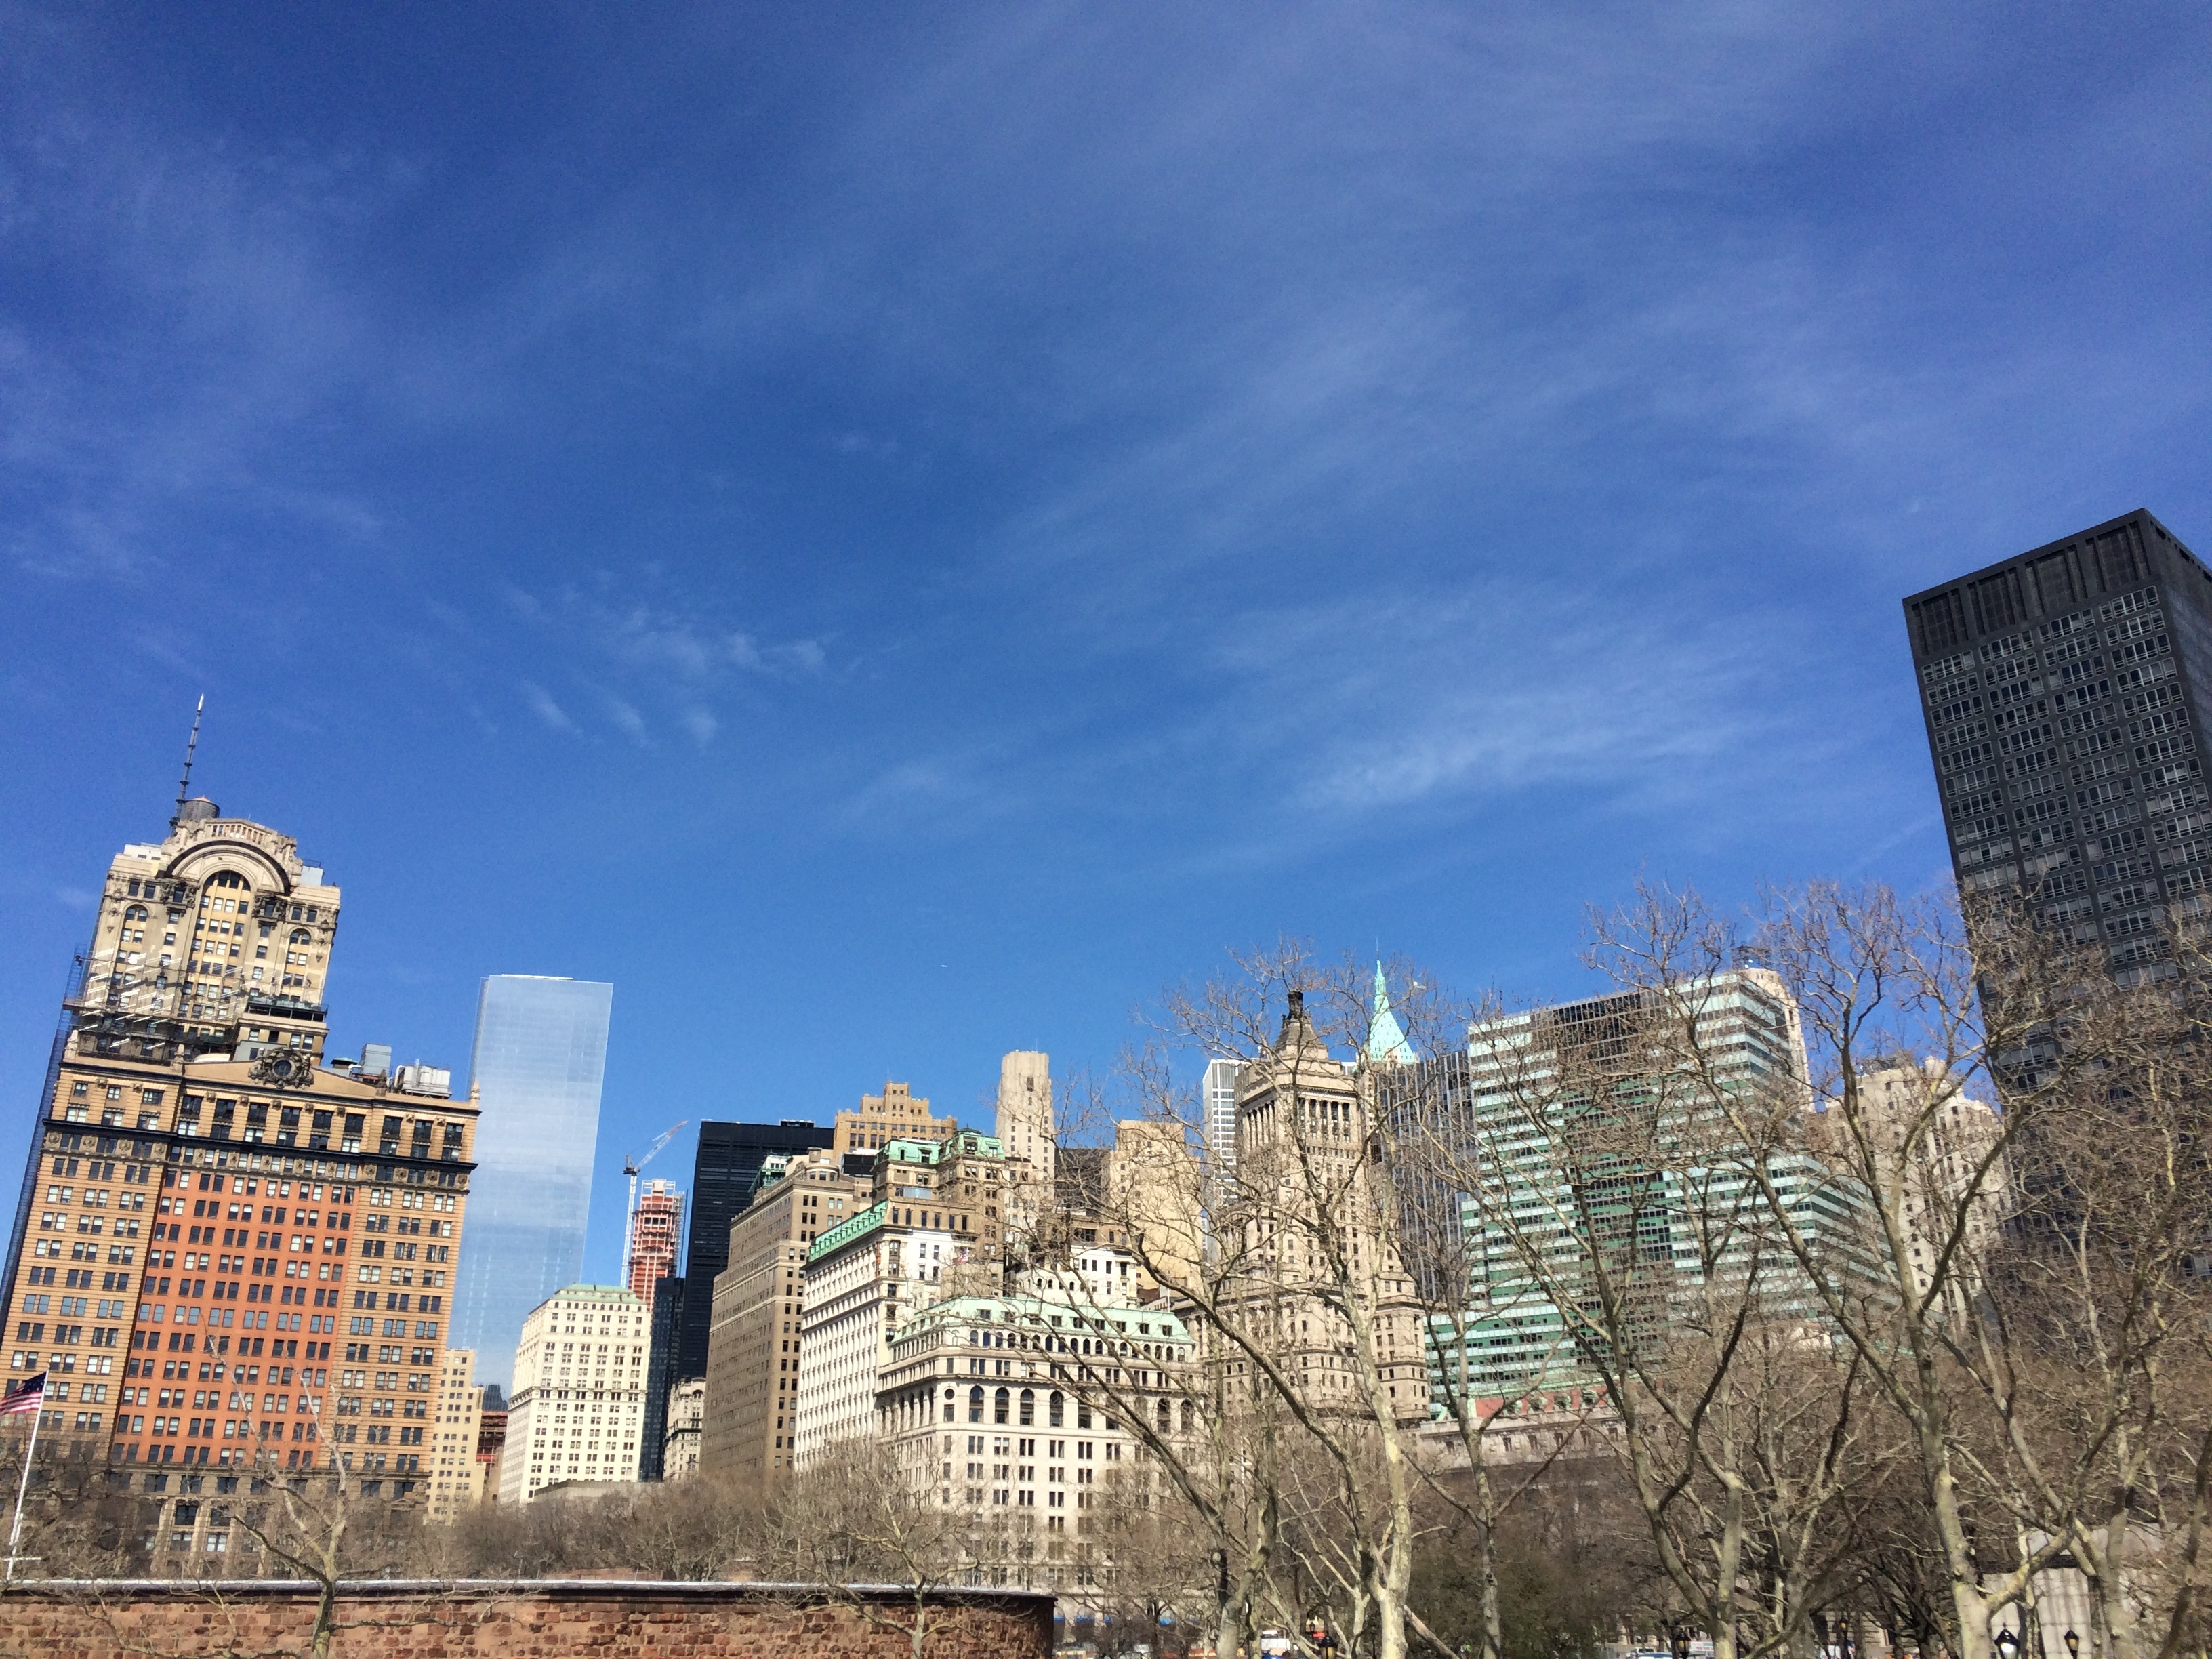
landscape, architecture, sky, skyline, town, building, city, skyscraper, cityscape, downtown, tower, park, landmark, tourism, ny, urban area, human settlement